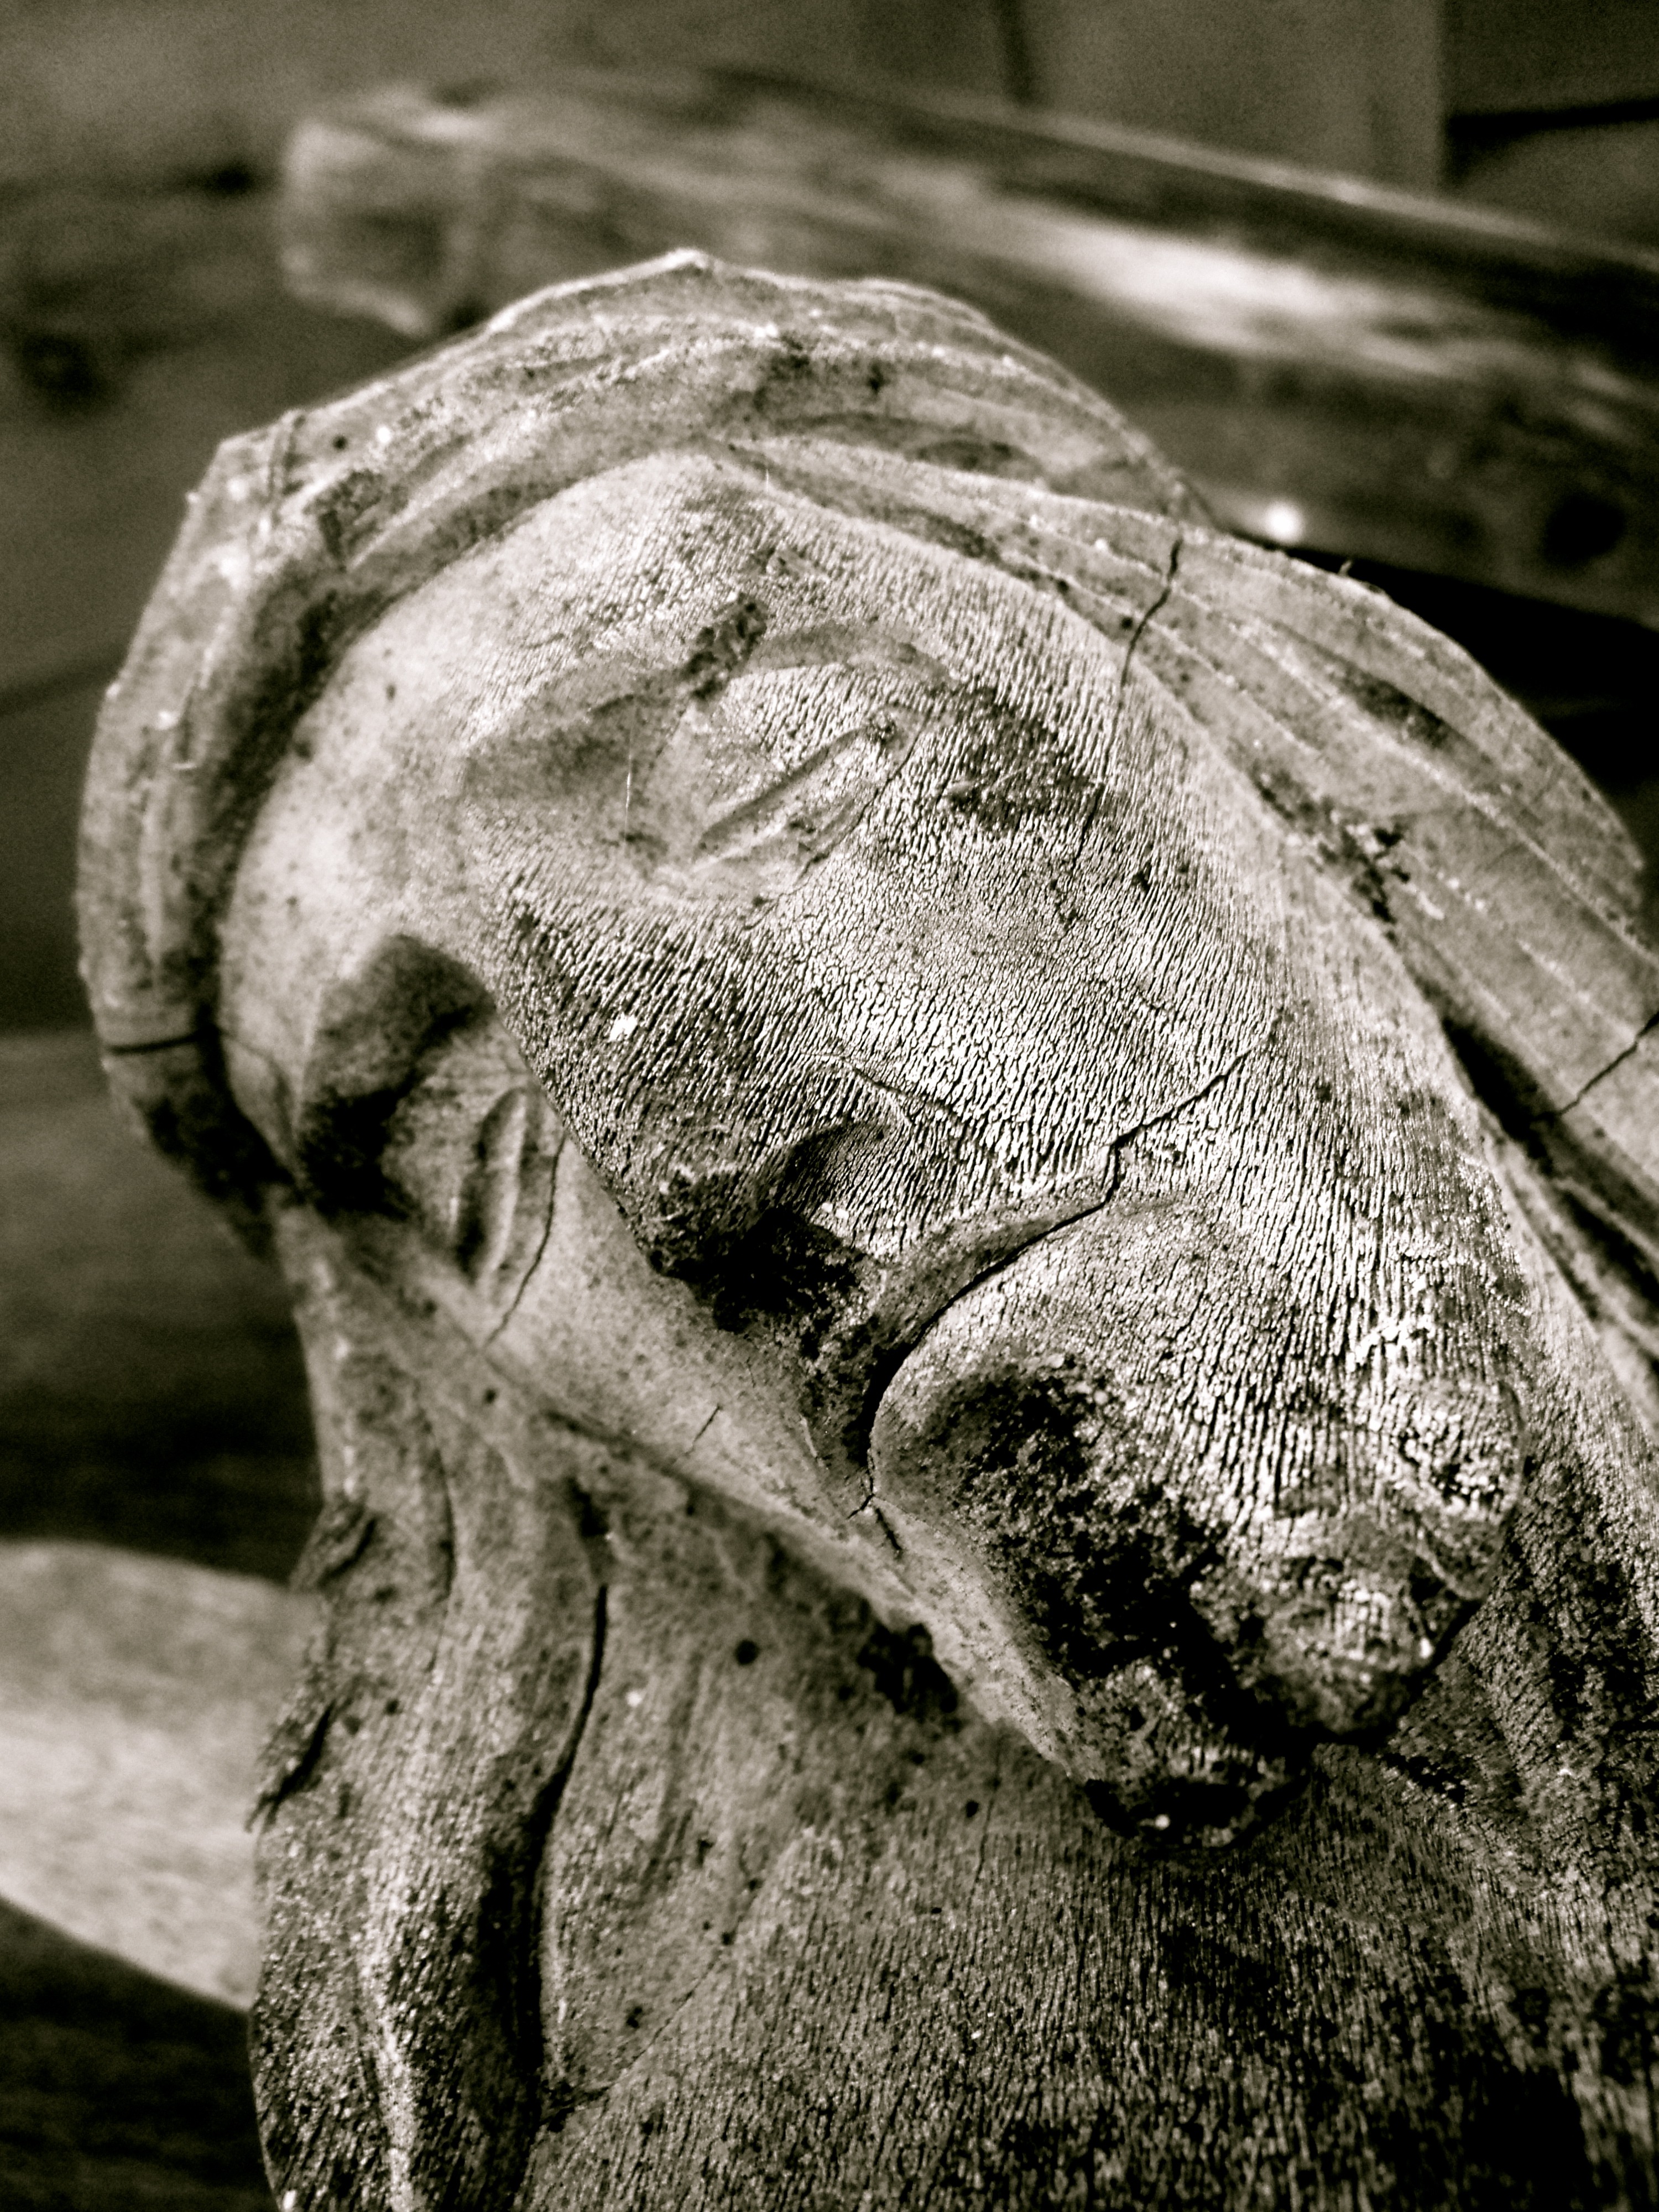
tree, grass, rock, black and white, plant, wood, white, old, wildlife, statue, church, cross, black, monochrome, christian, death, fauna, mouth, weathered, close up, sculpture, crucified, nose, eyes, sleep, snout, head, jesus, cracks, crucifix, organism, south tyrol, stone carving, monochrome photography, stock photography